Judit Polgár

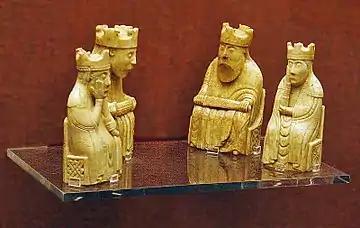
Lewis chessmen

In 1995, the Isle of Lewis chess club in Scotland attempted to arrange a game between Polgár and Nigel Short in which the famous Lewis chessmen would be used. The Lewis chessmen is a chess set carved in the 12th century. However, the British Museum refused to release the set despite assurances that the players would wear gloves. Scottish member of parliament Calum MacDonald pointed out that the set would be safe, especially as chess was not a contact sport. In the end, the Museum allowed the chess set to be displayed at the Isle of Lewis festival tournament, but they were not used in any games. Polgár won the double round-robin tournament of four GMs, scoring five points in the six games and winning both her games against Short.